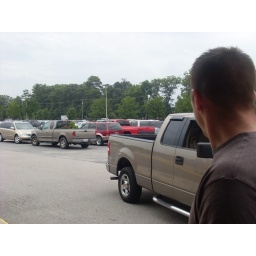
there's a mini-forest in the bed of that truck ^_^